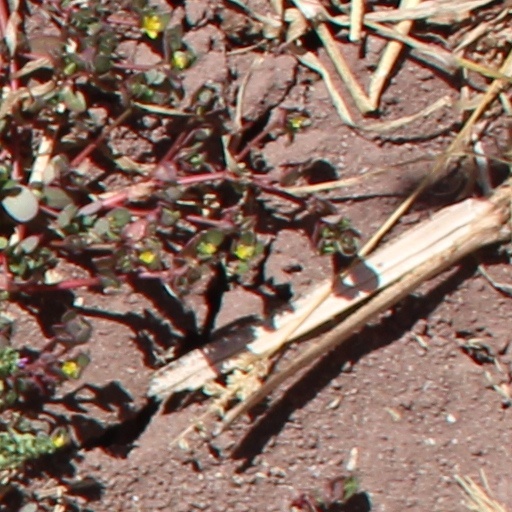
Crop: wheat